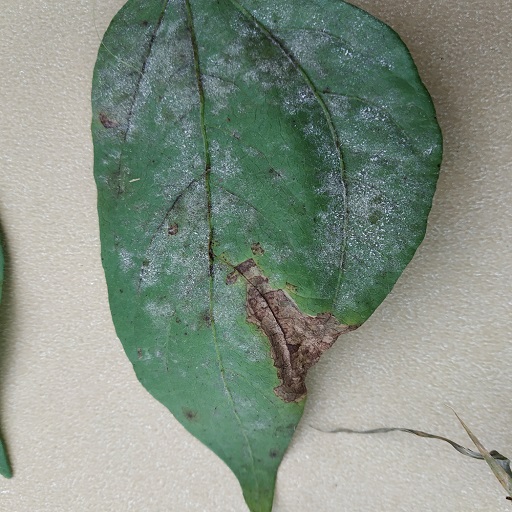
Label: Powdery Mildew